Space Station Freedom

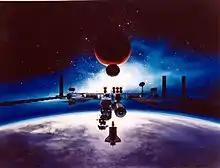
Artist's conception of the completed Space Station "Freedom" in orbit (1991)

NASA signed final ten-year contracts for developing the Space Station in September 1988, and the project was finally moving into the hardware fabrication phase. The station was designed with a thirty year life in mind.